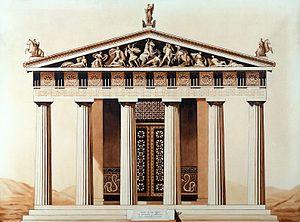
Cet article concerne les événements concernant l'architecture qui se sont déroulés durant le IVᵉ siècle av. J.-C. :